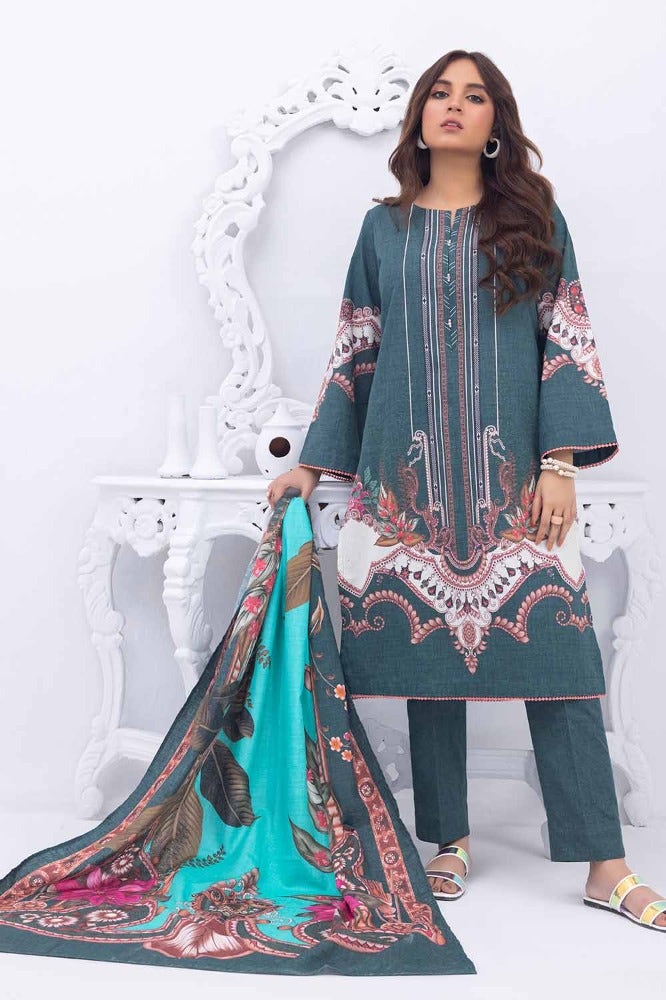
green multi embroidered salwar suit